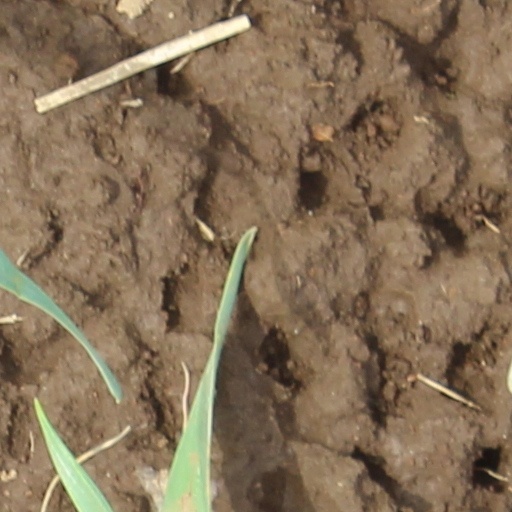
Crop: wheat